Microdrive

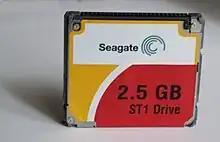

Founded in April 1998, Halo Data Devices was a direct competitor to IBM's Microdrive. They designed a 1-inch hard disk drive that was slightly thinner than the IBM drive, and was compatible with CompactFlash Type I devices.